Katherine Swynford

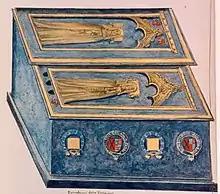
Katherine's tomb, the larger tomb, next to the tomb of her daughter, Joan Beaufort. Drawing by William Dugdale.

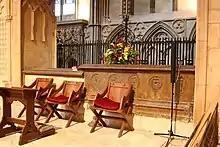
Restored in the 17th century, the tomb of Katherine Swynford and her daughter Joan Beaufort in one of the choirs of Lincoln Cathedral.

Katherine Swynford died on 10 May 1403 at Lincoln. She was buried at Lincoln Cathedral in the choir of angels. The chest of her tombstone was made of Purbeck marble, had a stucco plinth and a lid. Heraldic shields surrounded by garters were depicted on it. The tombstone was crowned with a brass canopy, on which Katherine herself was depicted in a widow's wimple, and above it rose a vaulted canopy with trefoil arches. Francis Thynne, a Lancastrian antiquary and officer of arms at the College of Arms, about 1600 copied an epitaph which said: “Here lies Lady Katherine, Duchess of Lancaster, wife of the very noble and very gracious Prince John, Duke of Lancaster, son of the very noble King Edward III, who died 10 May in the year of grace 1403, whose soul God will have mercy and pity. Amen".